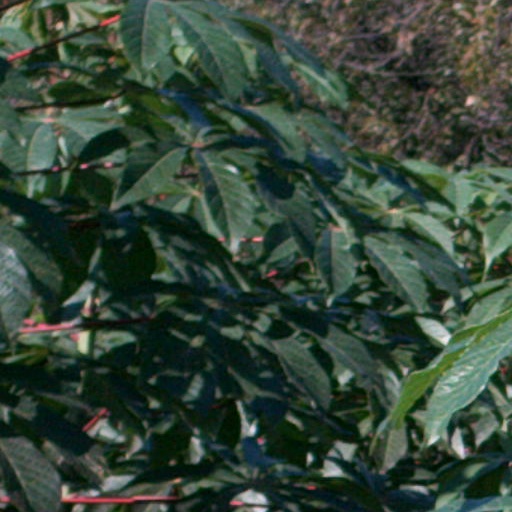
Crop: cassava